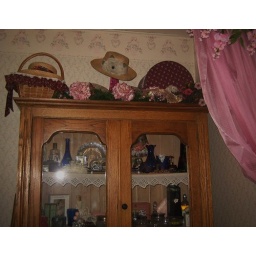
Hats, hat box, basket and flowers adorn the top of my Grandmother's china cupboard in upstairs bath.